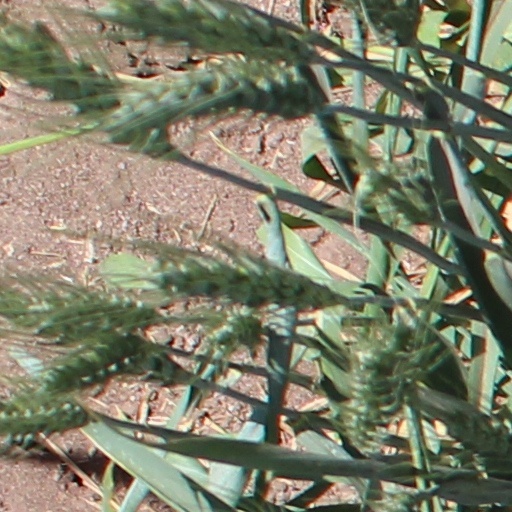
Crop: wheat